Motspur Park

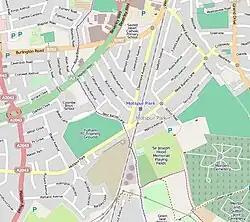
Motspur Park street map, 2012.

The district was historically known as West Barnes and formed part of the traditional county of Surrey. It was rural up to the end of the nineteenth century due to its lack of a railway station. Two roads hark back to this rural time, West Barnes Lane and Blakes Lane and are marked on the oldest maps. The barns referred to were those at the western end of Merton Abbey's estates and were located just north of West Barnes Lane's junction with the modern Crossway.